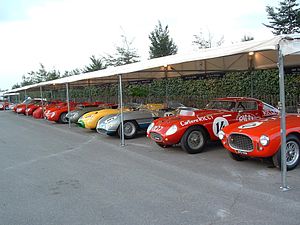
Goodwood Revival
Ferrari-garagen, 2004
Goodwood Revival er en tre-dages festival, der er blevet afholdt hvert år i september på Goodwood Circuit siden 1998, for den type biler og motorcykler, der ville have deltaget i roadracing på banen i den oprindelige periode, hvor den eksisterede, hvilket var 1948–1966. Den første Revival foregik 50 år efter 9. hertug af Richmond and Gordon åbnede racerbanen i 1948 ved at køre en runde i en Bristol 400, der på dette tidspunkt var den bedste sportssedan der kunne fås i Storbritannien. De fleste deltagere ved Goodwood Revival er iklædt historisk tøj, der matcher tidsperioden. Det er verdens mest populære begivenhed og det eneste i Storbritannien, som genskaber 1950'ernes og 1960'ernes motorsport.